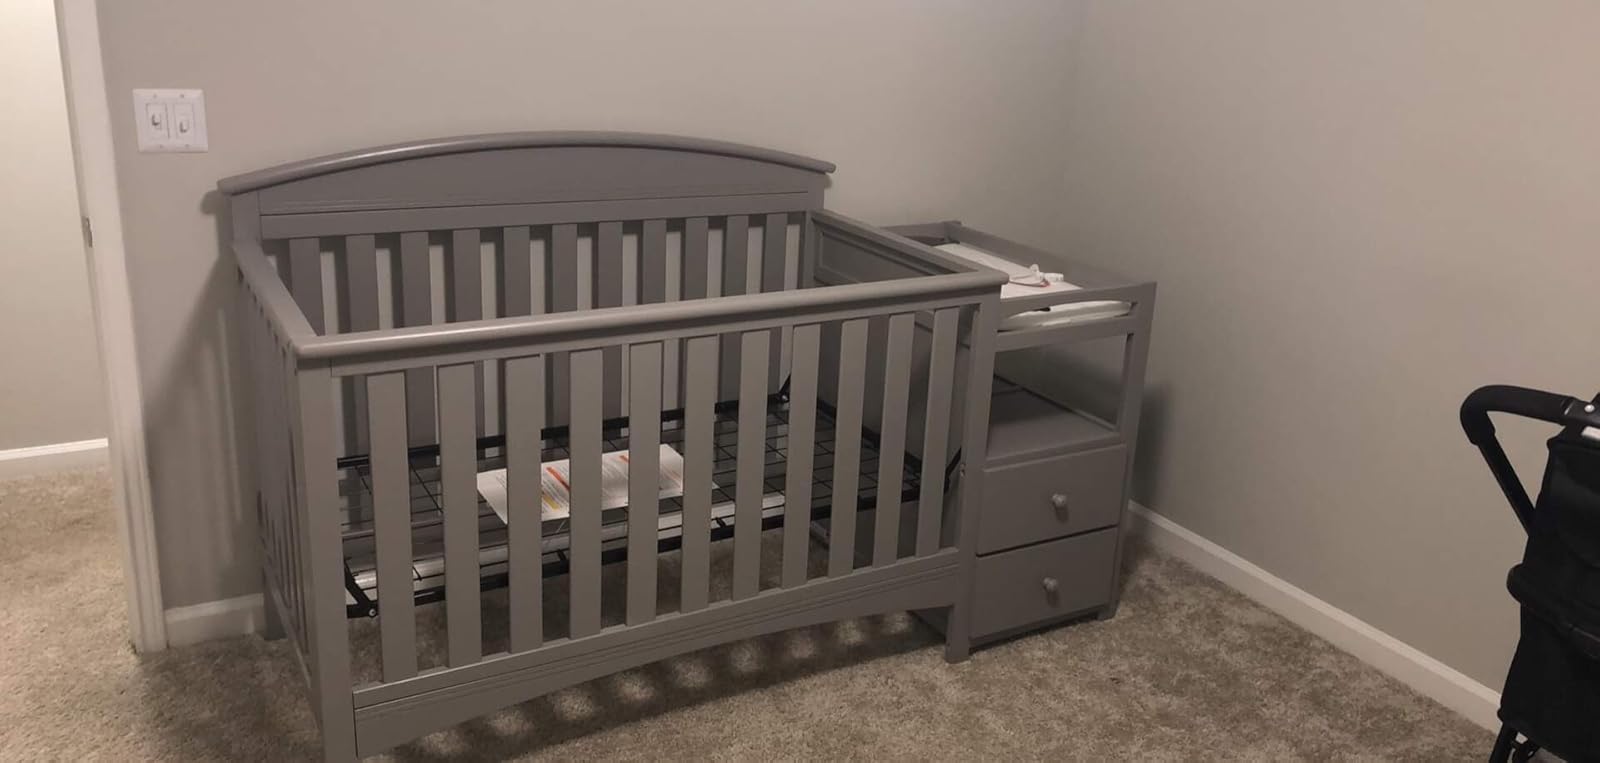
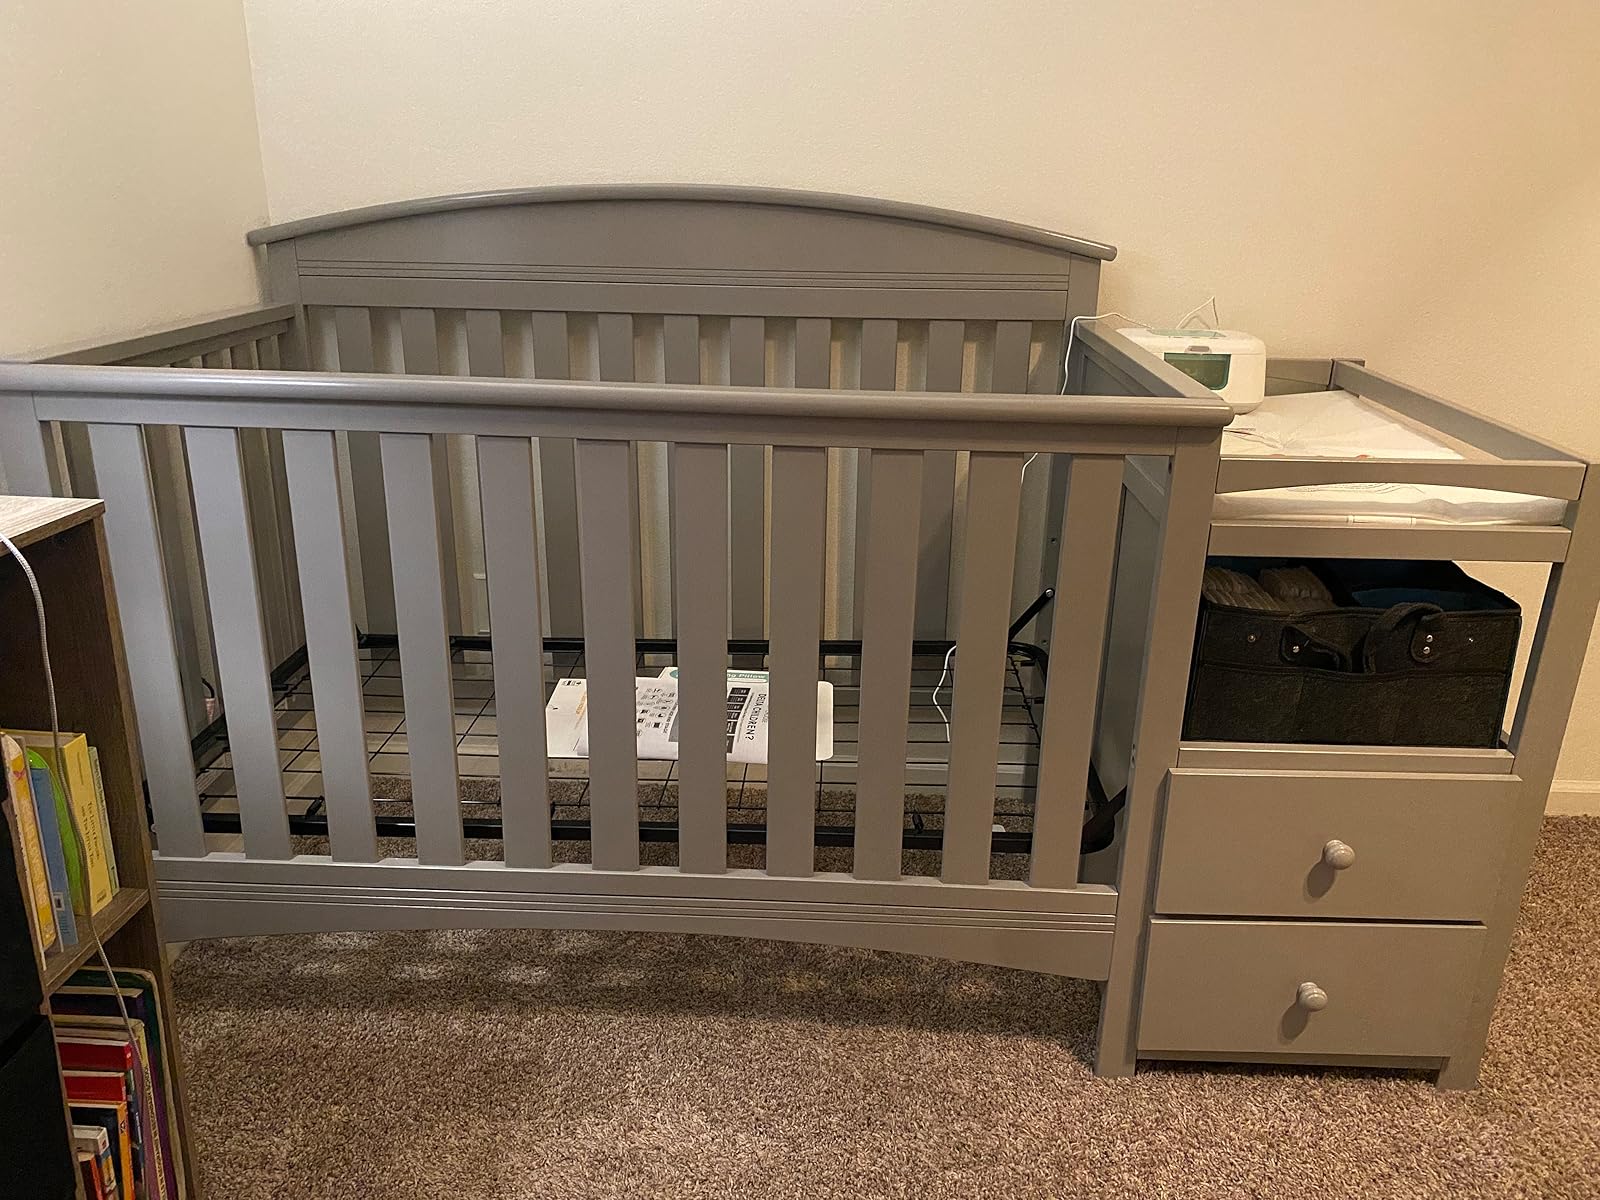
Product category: products_crib
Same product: yes